Mr. T

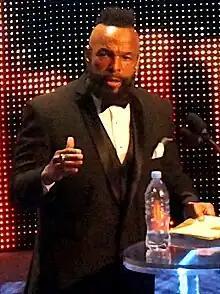
Mr. T at the WWE Hall of Fame in 2014

Laurence T (born Laurence Tureaud; May 21, 1952), known professionally as Mr. T, is an American actor and retired professional wrestler. He is known for his roles as B. A. Baracus in the 1980s television series "The A-Team" and as boxer Clubber Lang in the 1982 film "Rocky III". He is also known for his distinctive hairstyle inspired by Mandinka warriors in West Africa, his copious gold jewelry, his tough-guy persona and his catchphrase "I pity the fool!", first uttered as Clubber Lang in "Rocky III", then turned into a trademark used in slogans or titles, like the reality show "I Pity the Fool" in 2006.